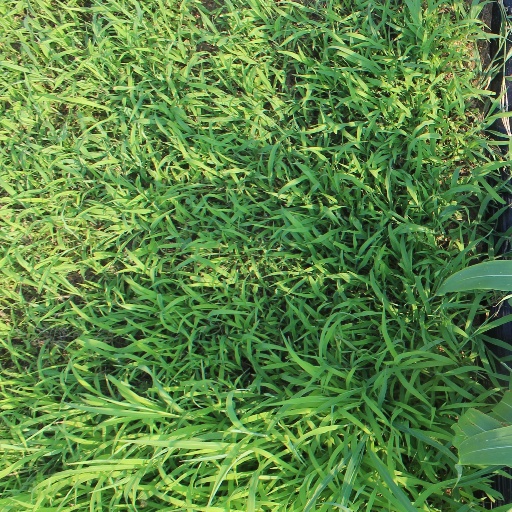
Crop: sorghum